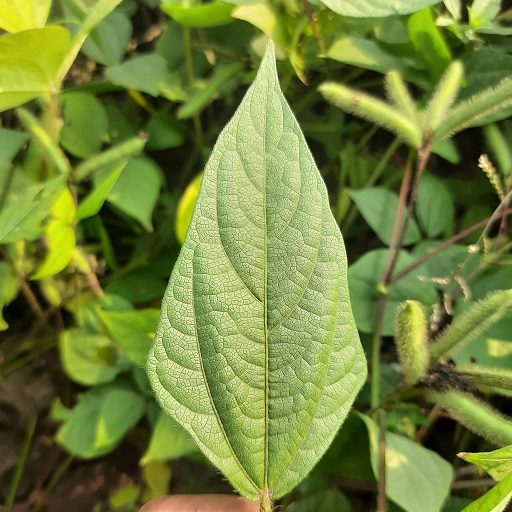
Label: Healthy